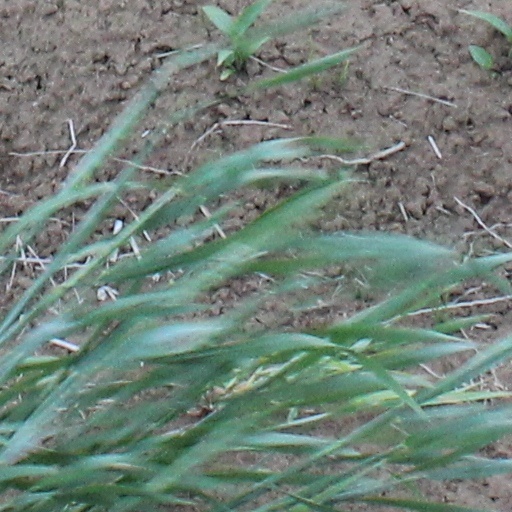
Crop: wheat